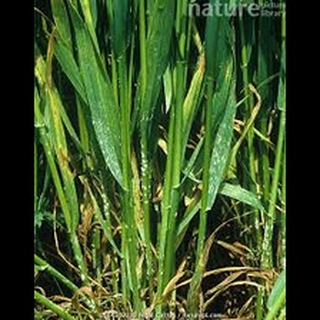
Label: wheat_mildew